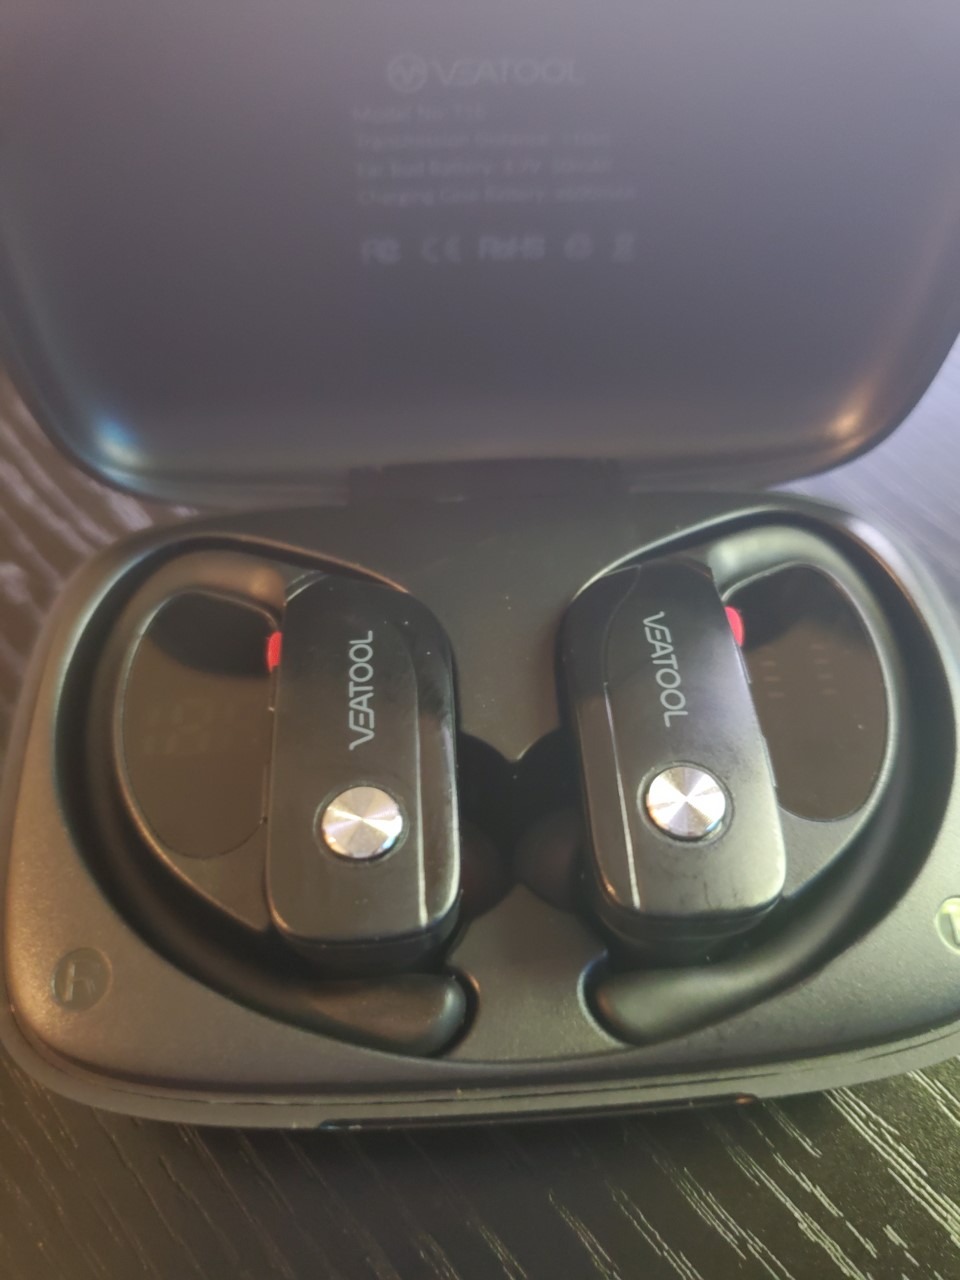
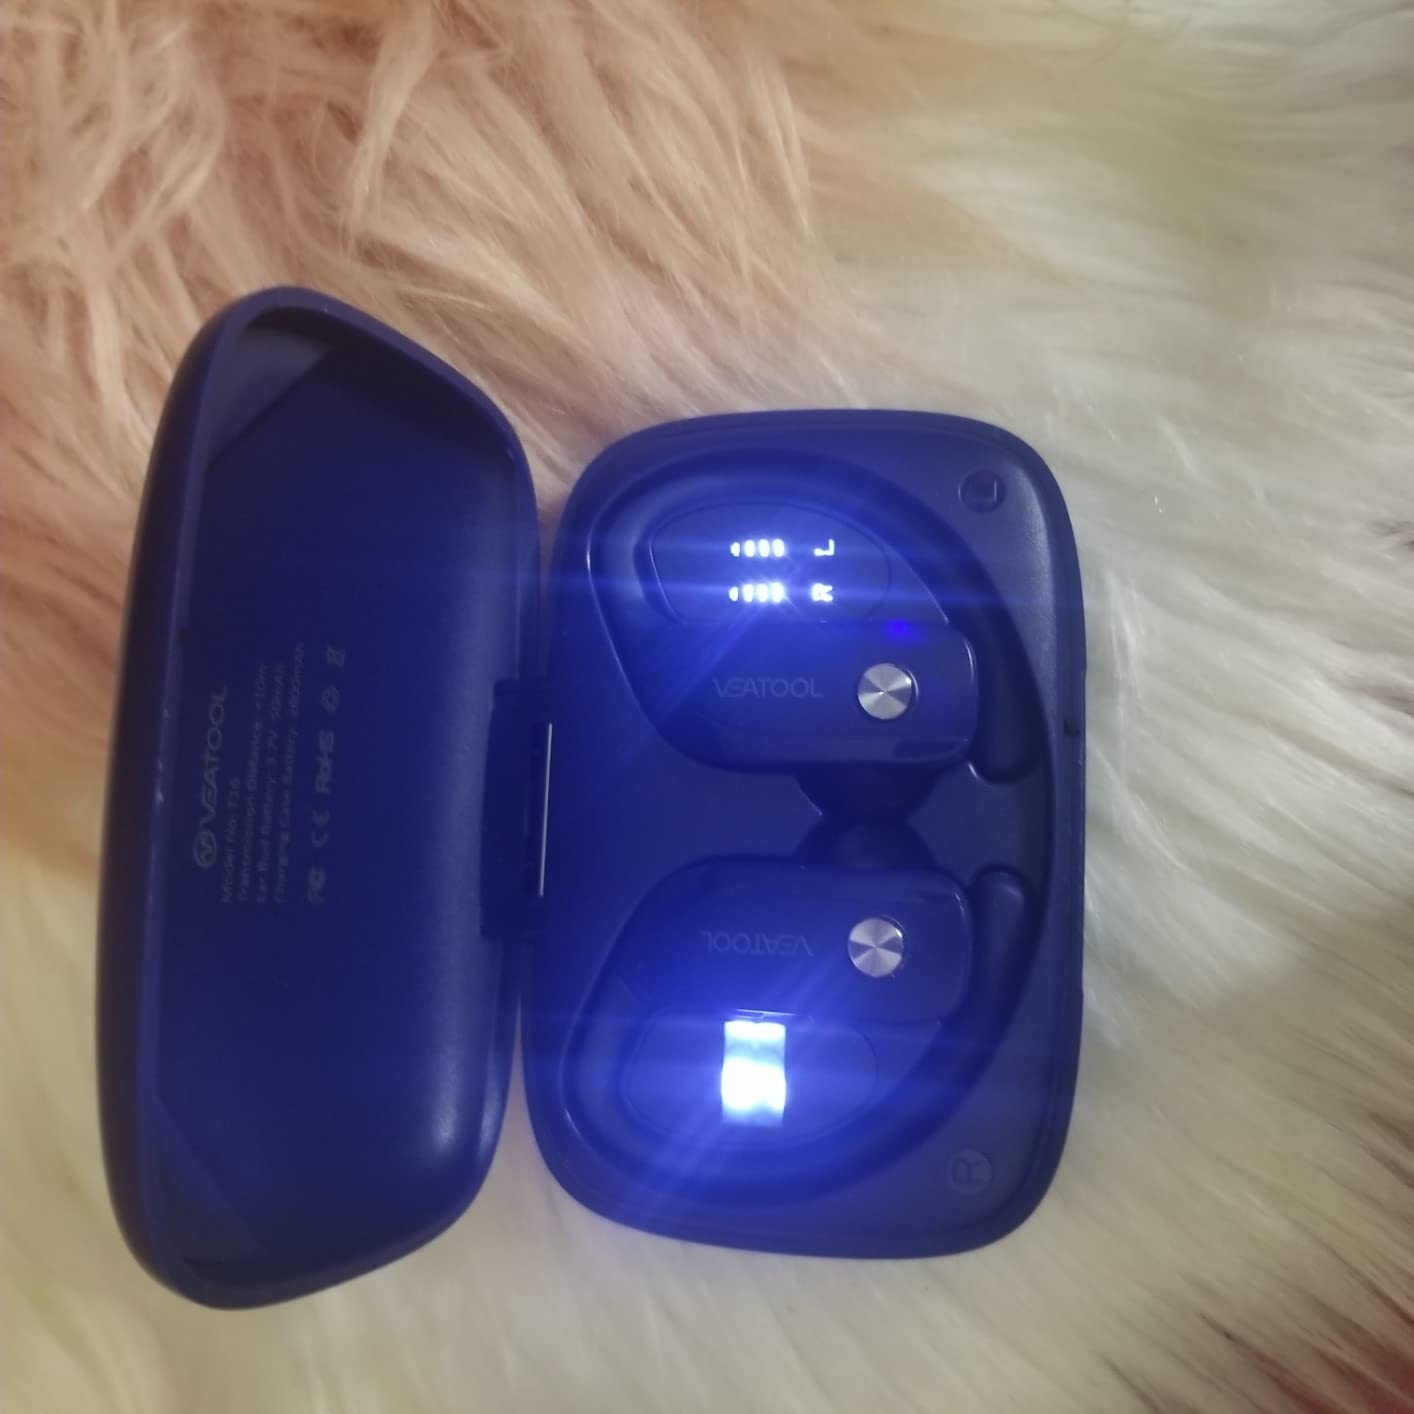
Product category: earbuds
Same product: no